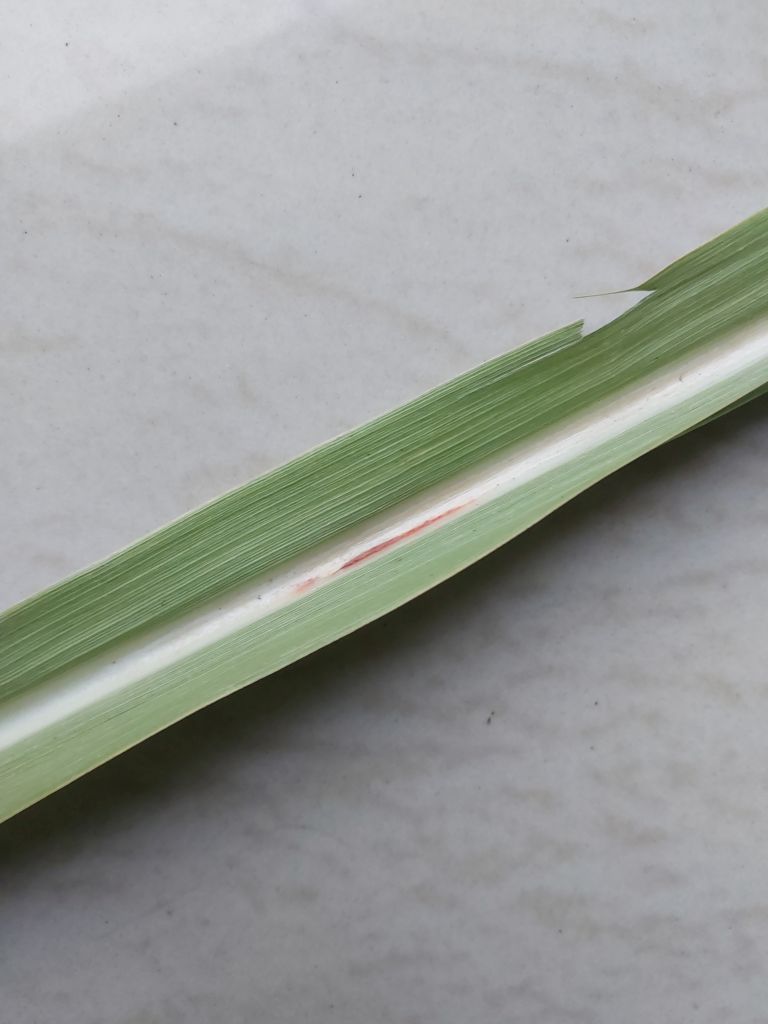
Label: Brown Spot